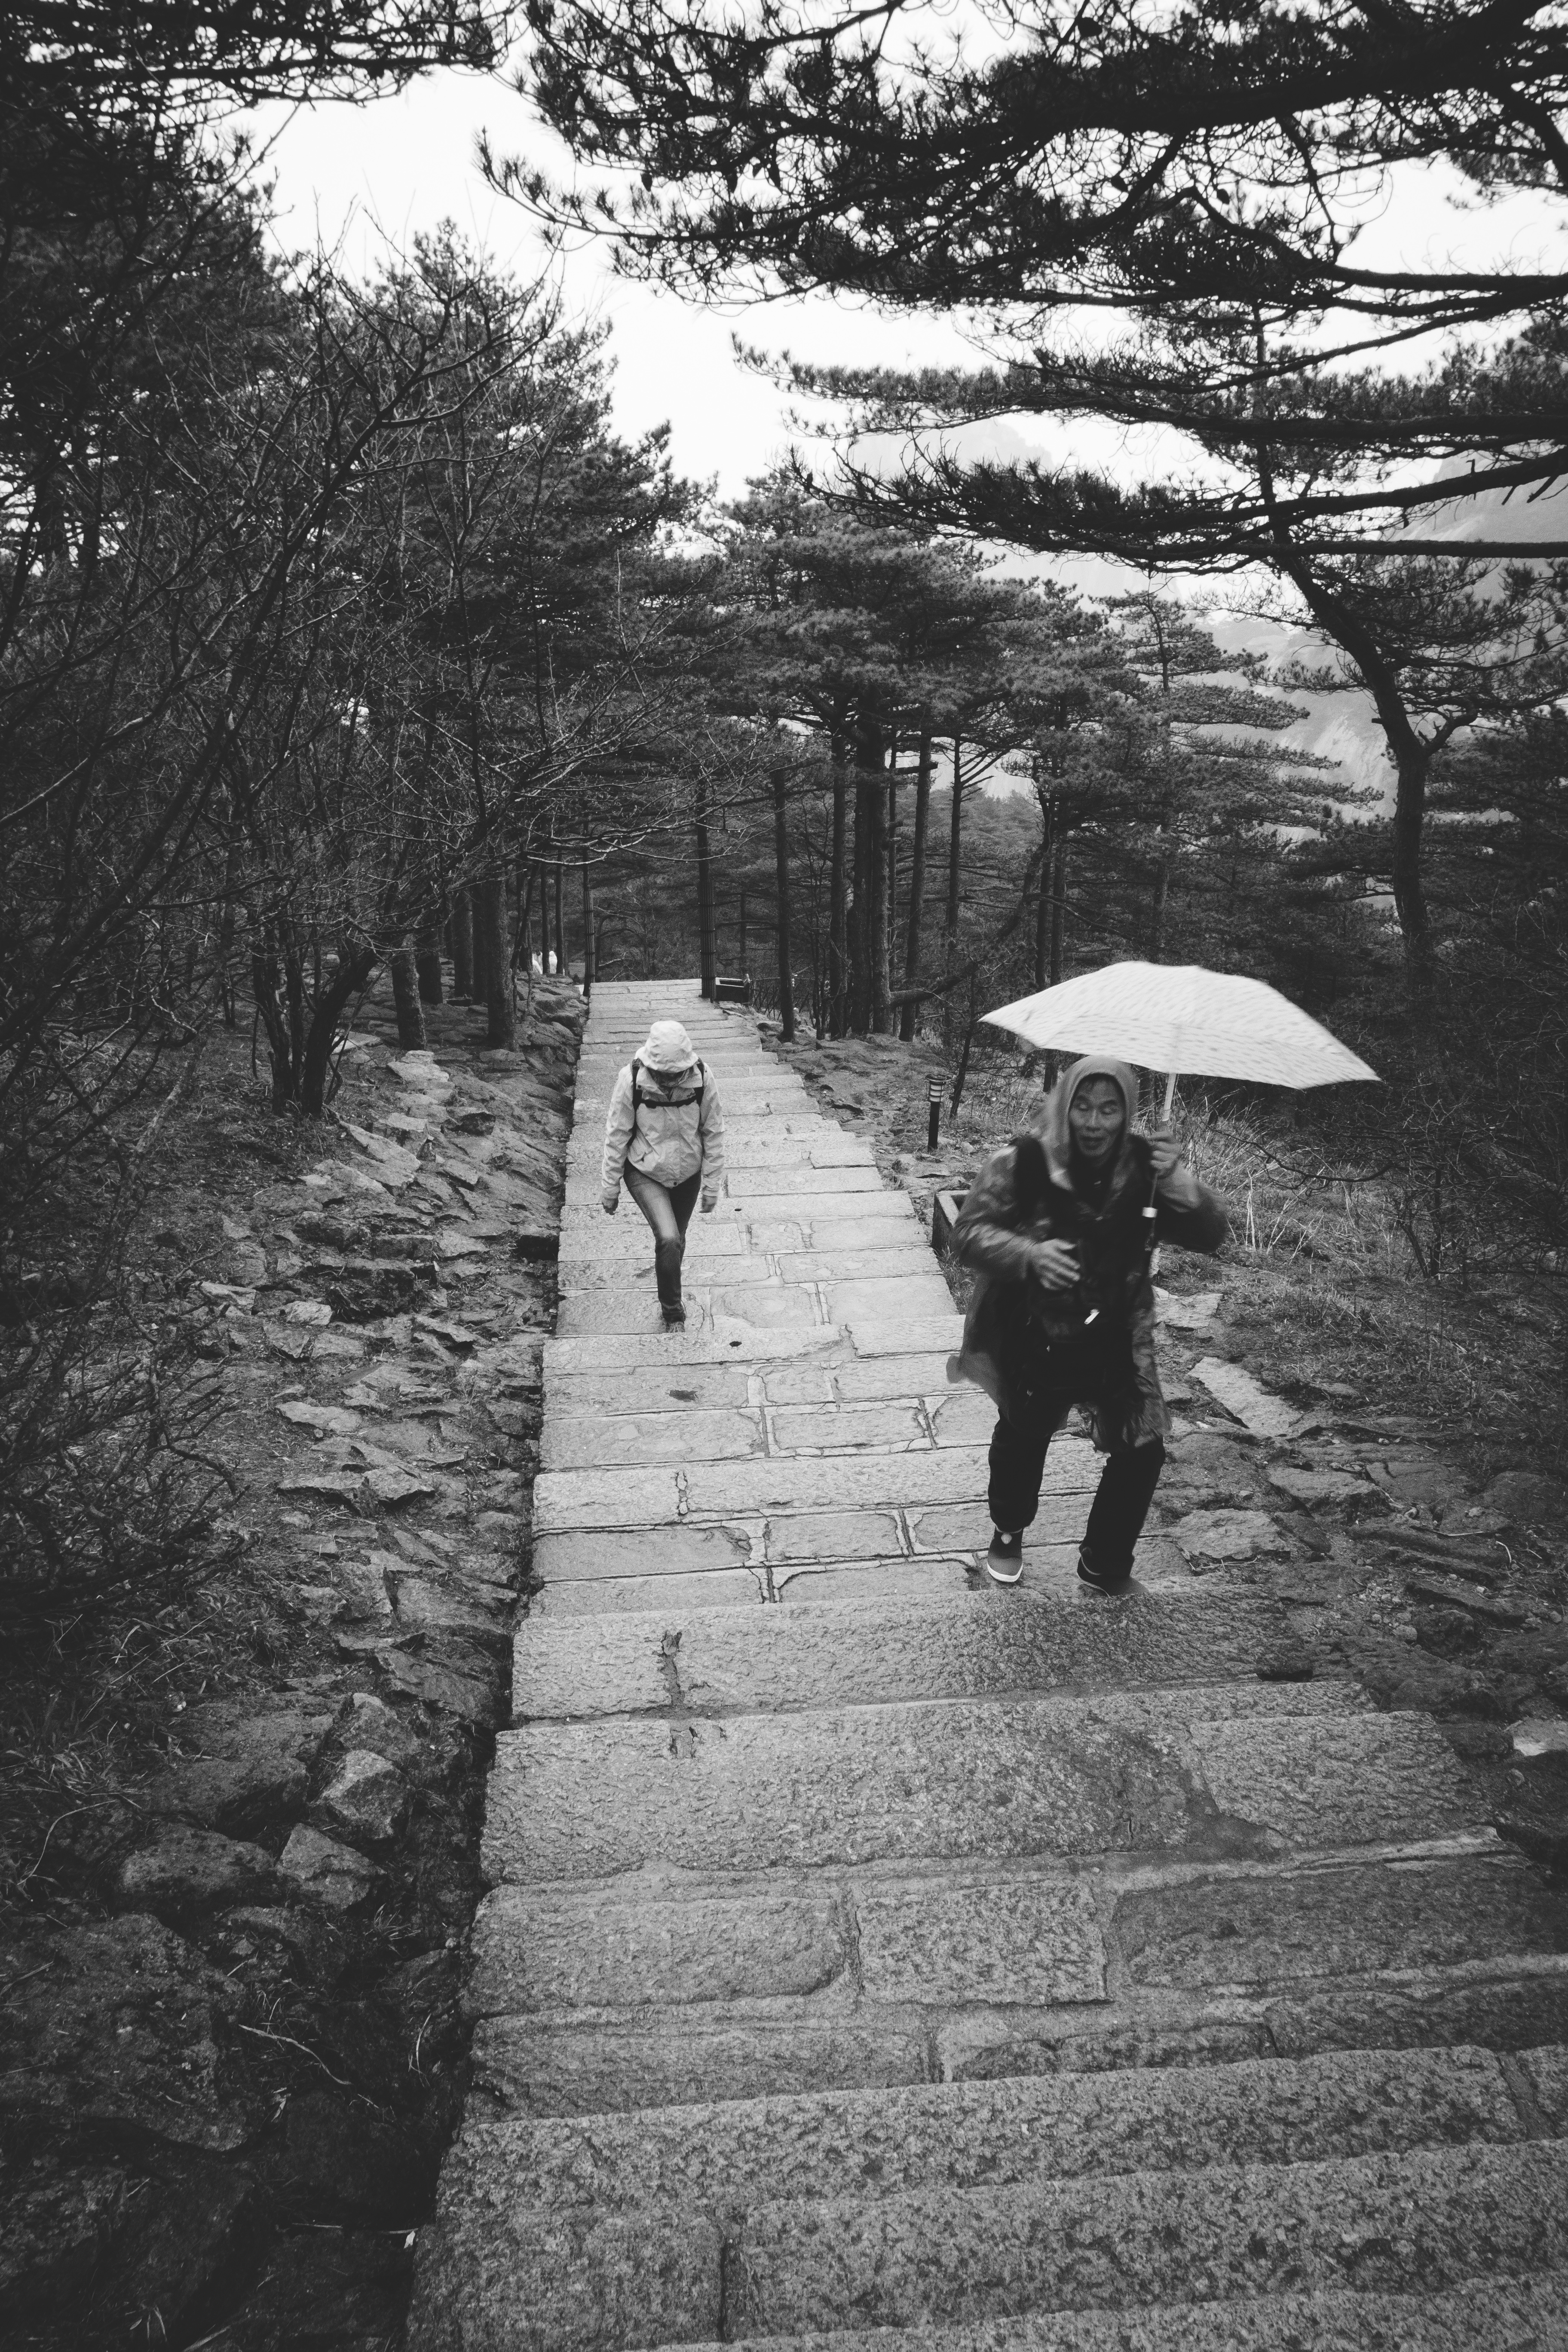
tree, forest, mountain, snow, winter, black and white, white, photography, rain, umbrella, weather, black, monochrome, season, photograph, china, sonystreetphotographer, huangshan, monochrome photography